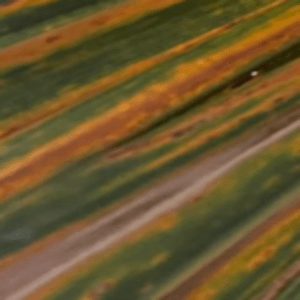
Label: Manganese Deficiency